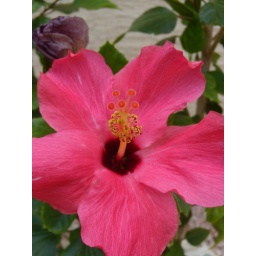
A pink hybiscus flower in my new garden.